Department of Justice (Philippines)

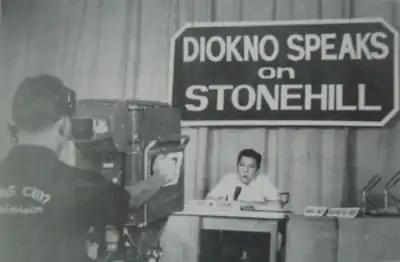
Sec. Jose W. Diokno

At present, the department is headed by the Secretary of Justice,